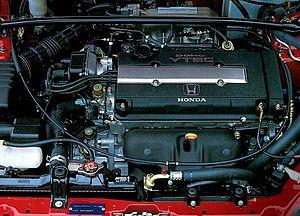
Honda B16A